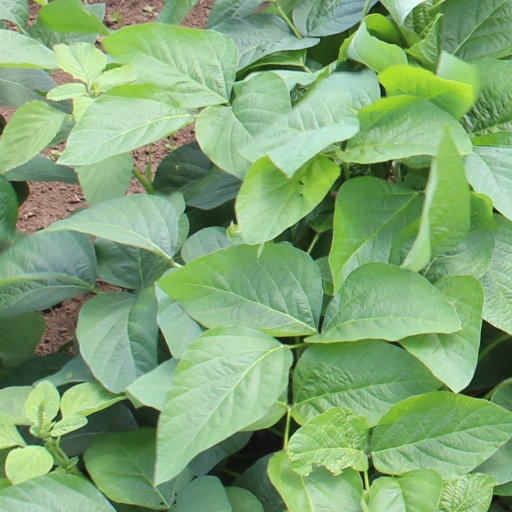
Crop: soybean